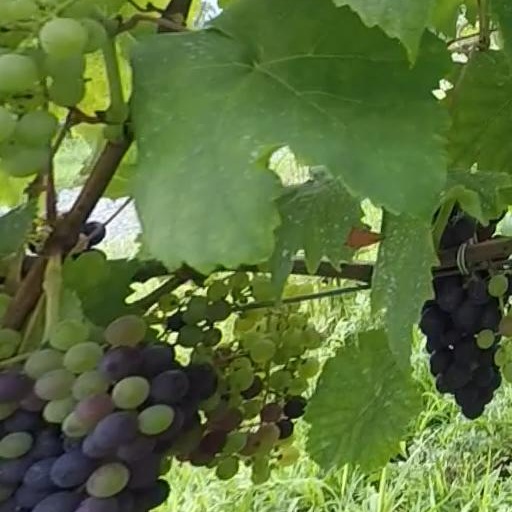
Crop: grape